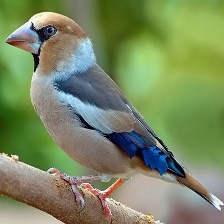
Species: HAWFINCH
Scientific name: COCCOTHRAUSTES COCCOTHRAUSTES